Ardee

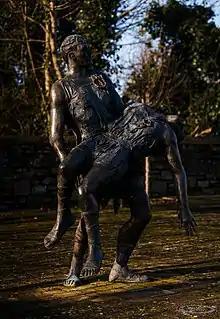
Cuchulainn and Ferdia Statue

The church is a detached multi-bay Roman Catholic church, built in 1974. The church replaced a previously existing Catholic church built in 1829, which is now derelict.